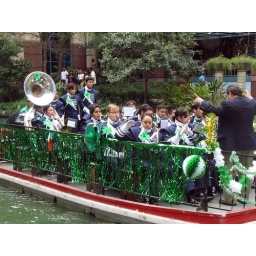
It was one big party all weekend! They dye the river green, and party boats like this were all over the river.